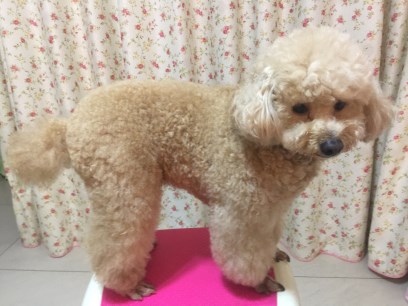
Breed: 7449-n000128-teddy